RV Petrel

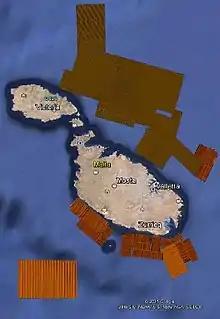
Bluefin 12 AUV mapping of seabed around Malta

While on board "Octopus", the project crew deployed a Bluefin 12D AUV and mapped of seabed around Malta in September 2015. Sonar images of shipwrecks, several aircraft, torpedoes, and debris field were captured by the AUV.